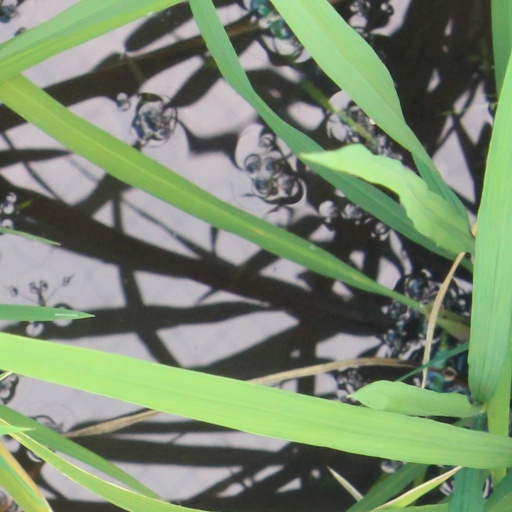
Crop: rice